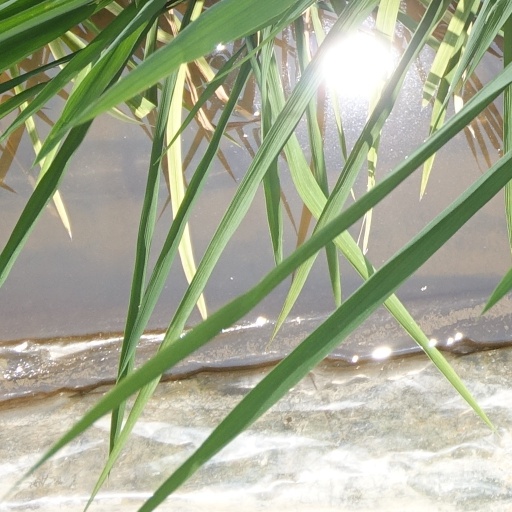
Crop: rice